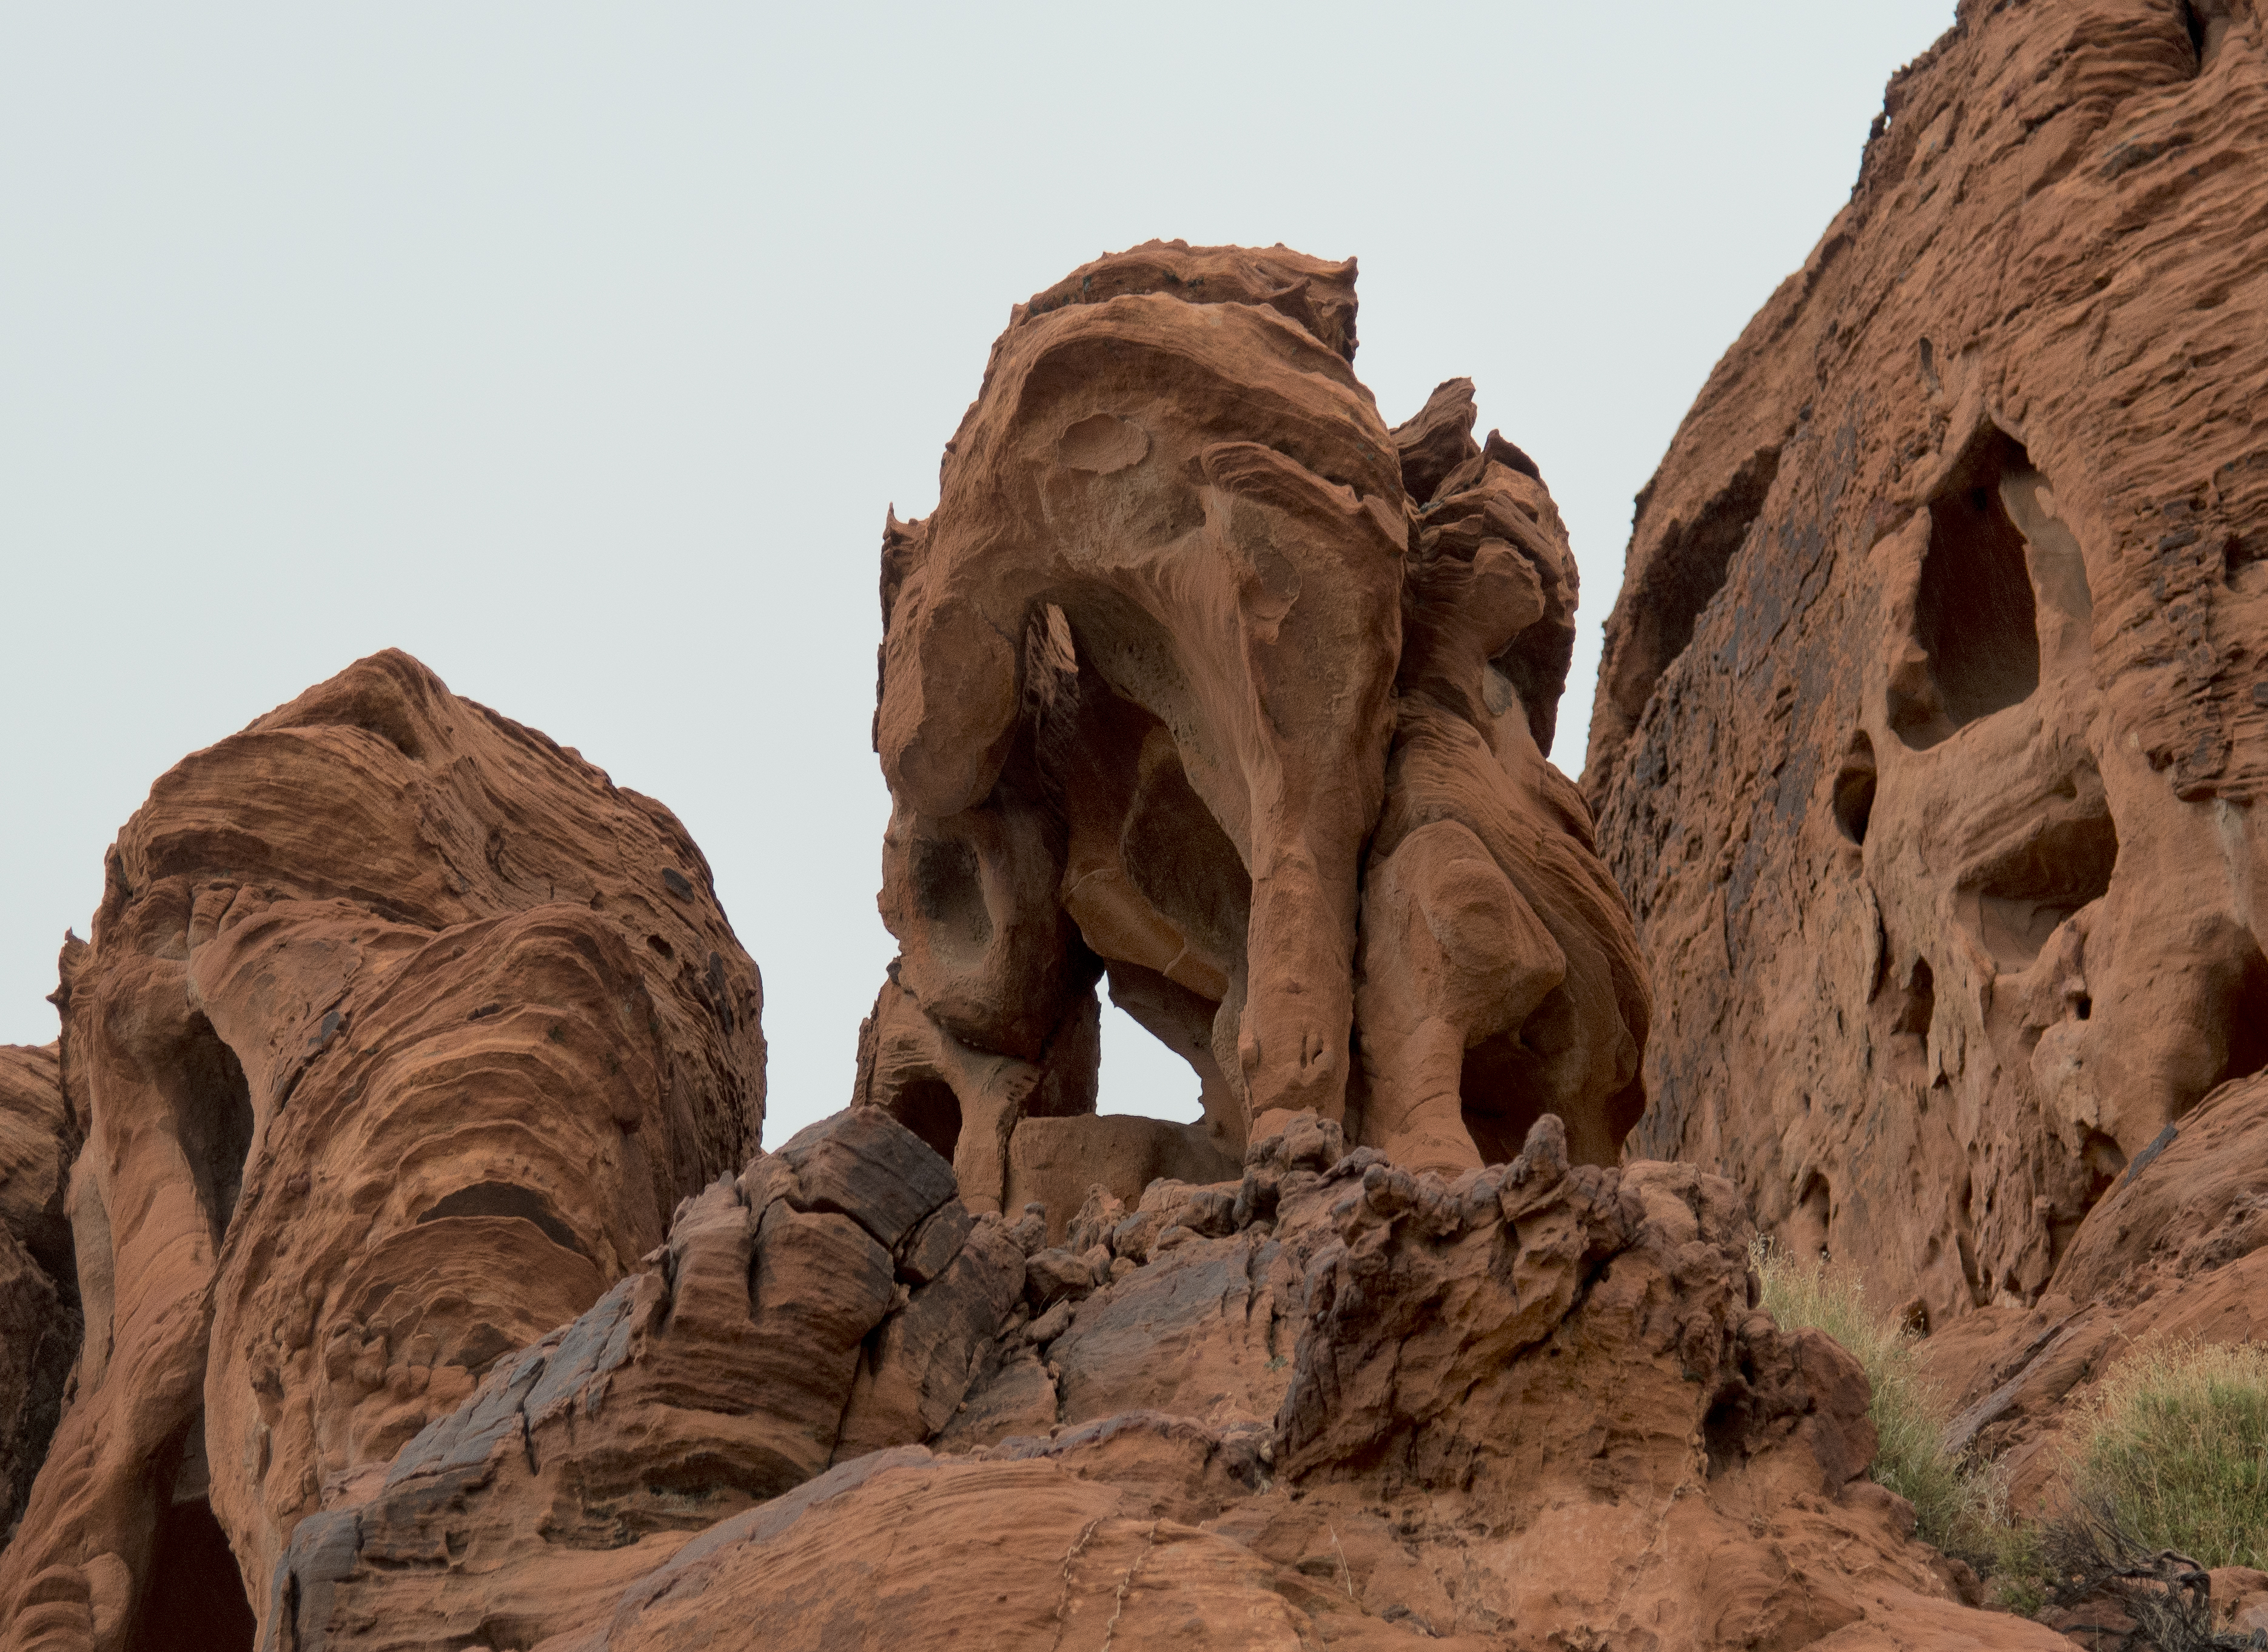
sand, rock, architecture, wood, monument, formation, statue, arch, material, sculpture, art, geology, temple, carving, nightmare, nikond800e, wadi, valleyoffirestatepark, ancient history